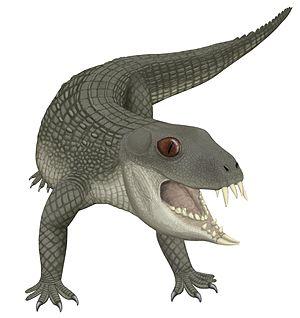
Yacarerani est un genre éteint de crocodyliformes, un clade qui comprend les crocodiliens modernes et leurs plus proches parents fossiles. Il est rattaché au sous-ordre des Notosuchia.
Les Notosuchia ou notosuchiens en français, forment un sous-ordre éteint de crocodylomorphes mésoeucrocodyliens qui vivait principalement au Gondwana pendant le Crétacé. Cependant l'inclusion du clade des Sebecosuchia parmi les notosuchiens, prolonge leur présence sur Terre jusqu'au Miocène moyen.
Les Sphagesauridae, les sphagesauridés en français, forment une famille éteinte de crocodyliformes, un clade qui comprend les crocodiliens modernes et leurs plus proches parents fossiles. Il est rattaché au sous-ordre des Notosuchia et au clade des Ziphosuchia.